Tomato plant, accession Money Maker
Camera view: bottom (45 deg); turntable rotation: 120 degrees
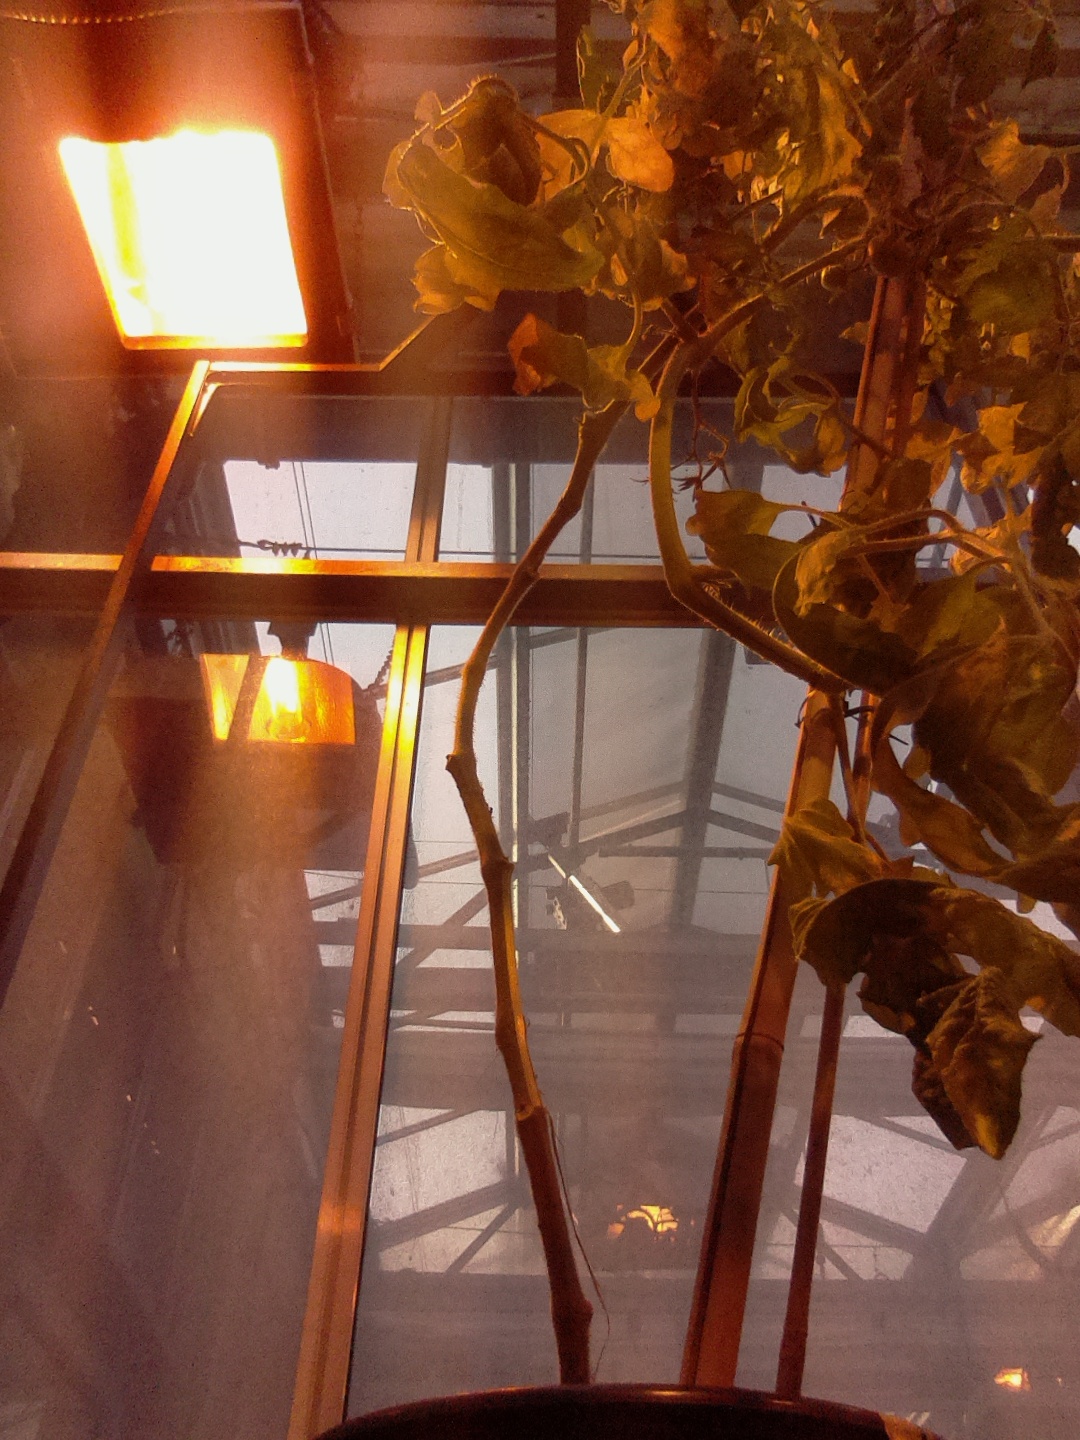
BBCH growth stage 79: 90% -100% of final fruit size